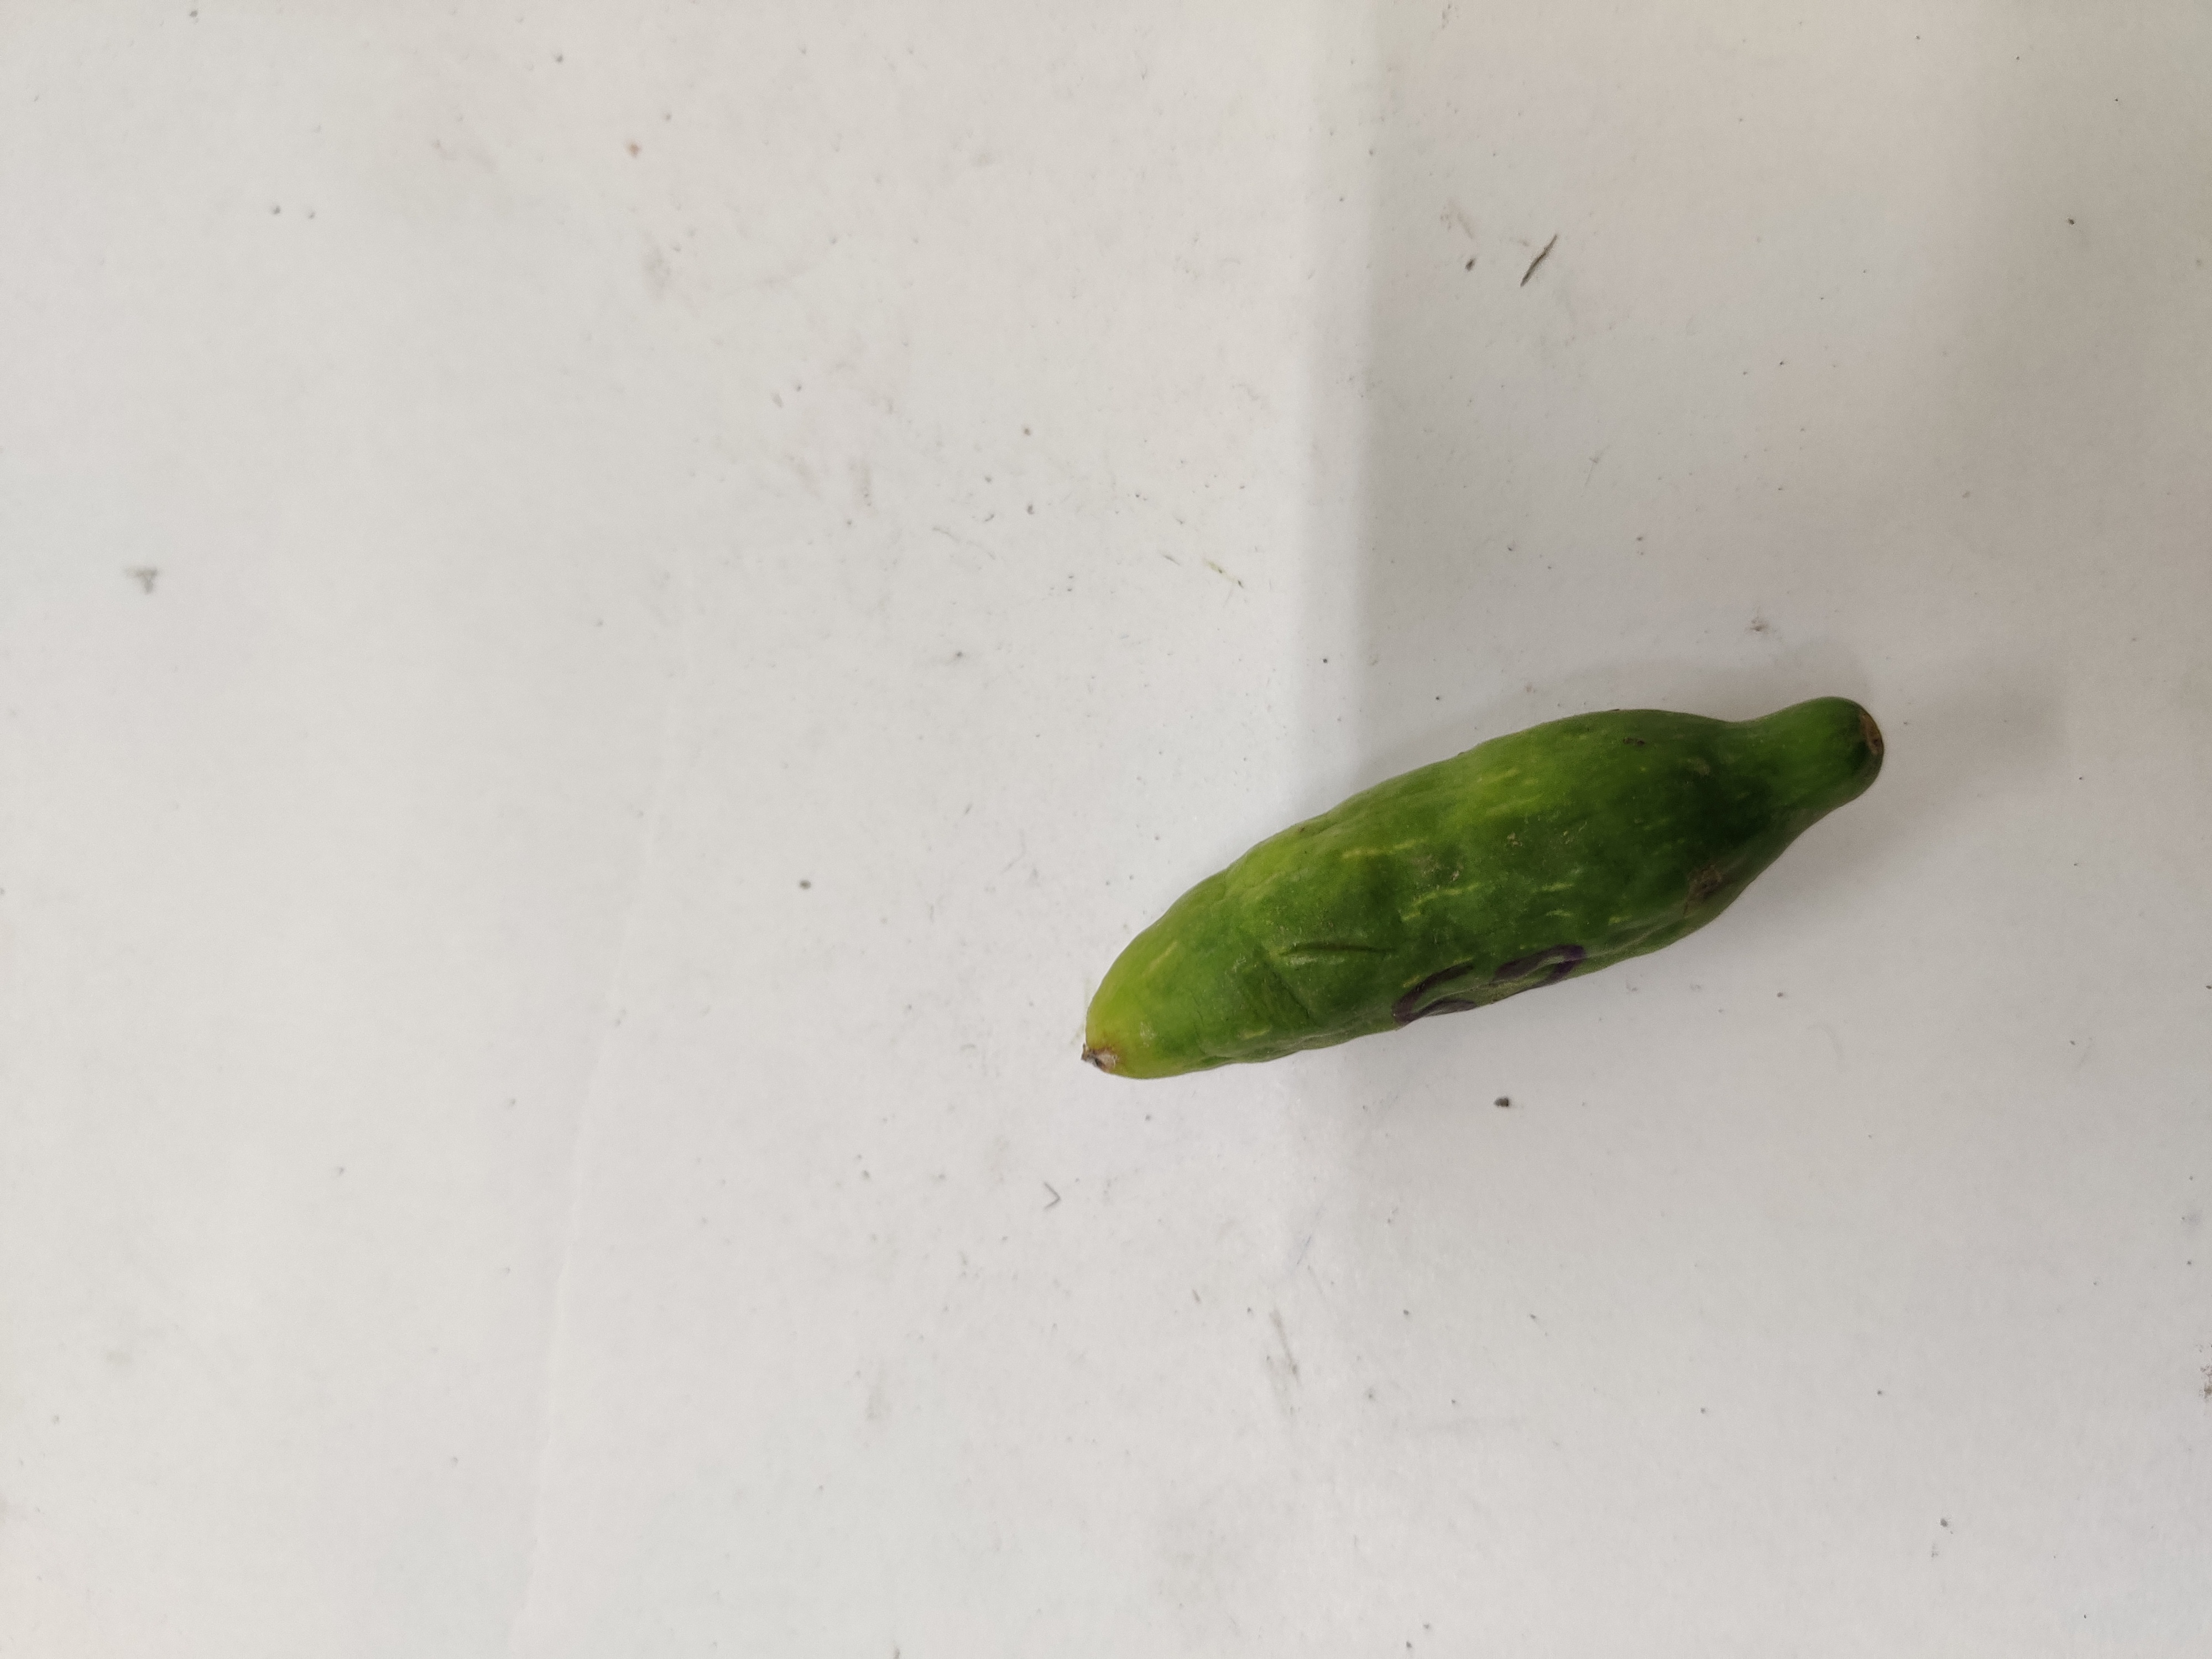
Crop: Ivy Gourd
Condition: Damaged